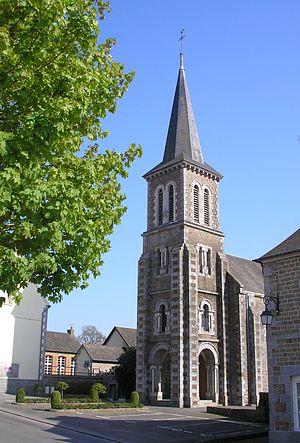
La Dorée (Pays de la Loire, France). L'église.
La Dorée est une commune française, située dans le département de la Mayenne en région Pays de la Loire, peuplée de 282 habitants.
La liste des églises de la Mayenne recense de manière exhaustive les églises, cathédrale et basiliques situées dans le département français de la Mayenne.